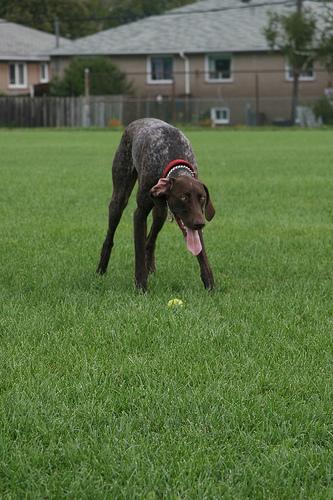
Breed: german shorthaired